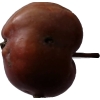
Label: Apple 18